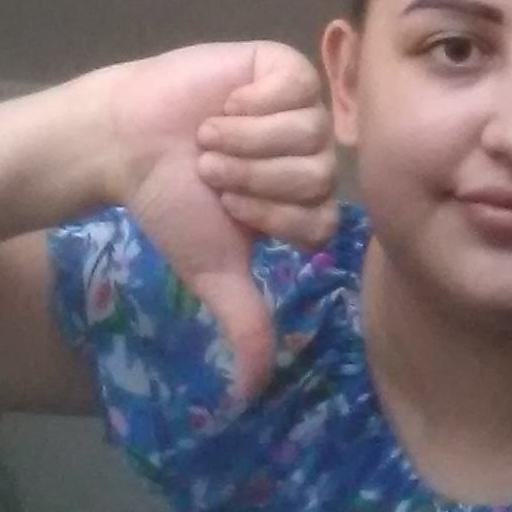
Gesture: dislike